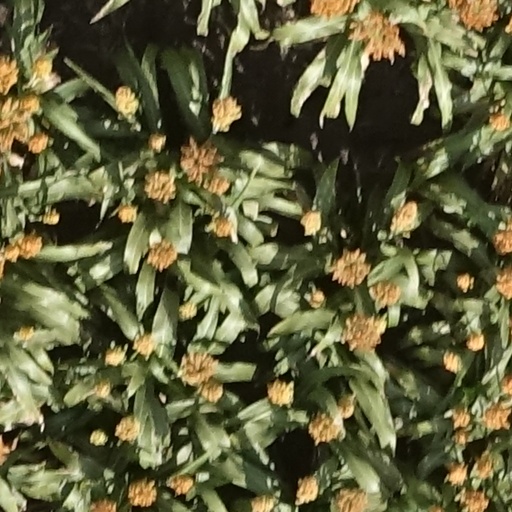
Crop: sorghum